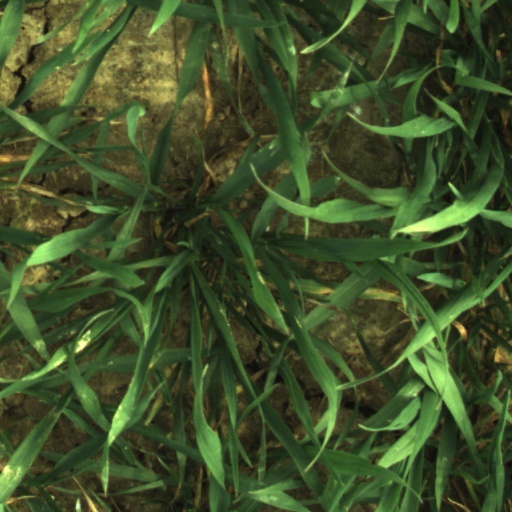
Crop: wheat